Information centre hypothesis

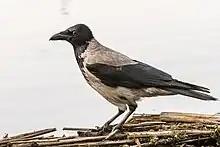
A hooded crow ("Corvus cornix")

The information centre hypothesis has been studied in hooded crows ("Corvus cornix"). Hooded crows exhibit communal roosting behaviour and often feed in flocks, making them a good candidate species for studies of the information centre hypothesis. A study conducted by Sonerud, Smedshaug, and Brathen (2001) examined the roost and feeding behaviours of 34 hooded crows over three years, with results supporting the information centre hypothesis. Sonerud et al. created an environment with unpredictable and ephemeral food sources, similar to the natural environment in which the crows live. The study differentiated between 'leader' crows who were knowledgeable about the food site from Day 1, as well as 'followers', who roosted overnight with leaders, and 'naive' crows who did not roost overnight with a leader or visit the food site on Day 1. Notably, they found that compared to naive individuals, follower crows which had not visited the food patch on Day 1 were significantly more likely to visit the patch on Day 2 if they roosted overnight with a leader crow familiar with the food patch, but only if the leader crow returned on Day 2 as well. This indicated that the crows who were unfamiliar with the food patch received information from the leader crows regarding their foraging success, and then followed them to the location the following day. This is supported when compared to the naive individuals who did not roost overnight with the leader, and had significantly lower levels of finding the food source on Day 2.